Forgive Me (Leona Lewis song)

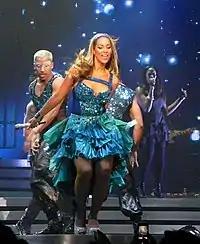
Leona Lewis, a woman with blond hair, is smiling. She wears a dress and holds a microphone. Behind her a man dances and a woman sings.

On 26 July 2008, the single mix was released to the Mexican iTunes Store as a digital single. For the UK release, the single cover was revealed on 17 September 2008, whilst the song was released in the UK on 3 November 2008 as the fourth single. Originally, the song was featured only in the North American version of the album "Spirit", launched in April 2008. Later, "Forgive Me" was included on the Australian reissue of "Spirit", and also appeared on the of the album, which was released in November 2008.